Niiza Station

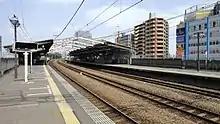
View of the platforms looking eastward from platform 2 in May 2011

The elevated station consists of two opposed side platforms serving two tracks, with the station building underneath. There is also a centre through-track for west-bound freight services accessing Niiza Freight Terminal to the west of the station. The station is staffed.